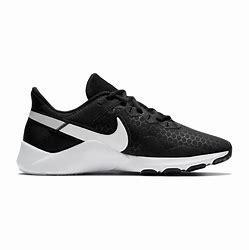
Brand: Nike
Model: Legend Essential 2